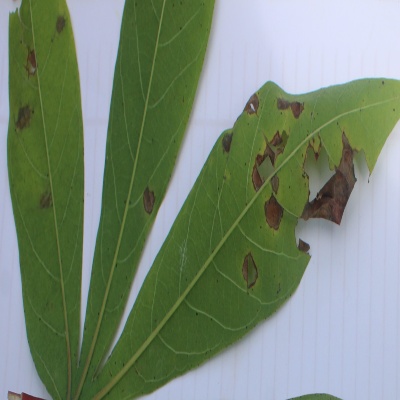
Crop: Cassava
Condition: brown spot